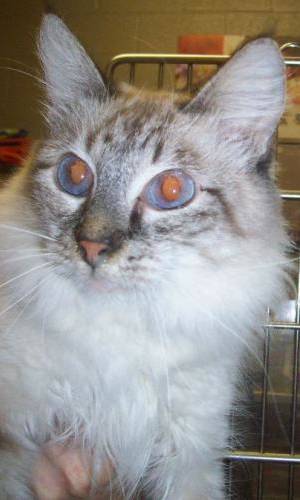
Label: cat